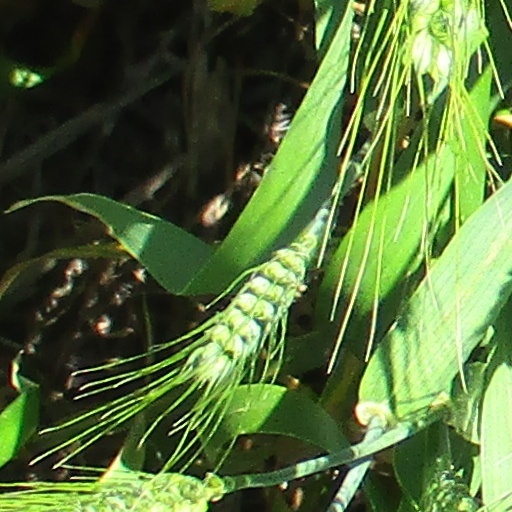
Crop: wheat